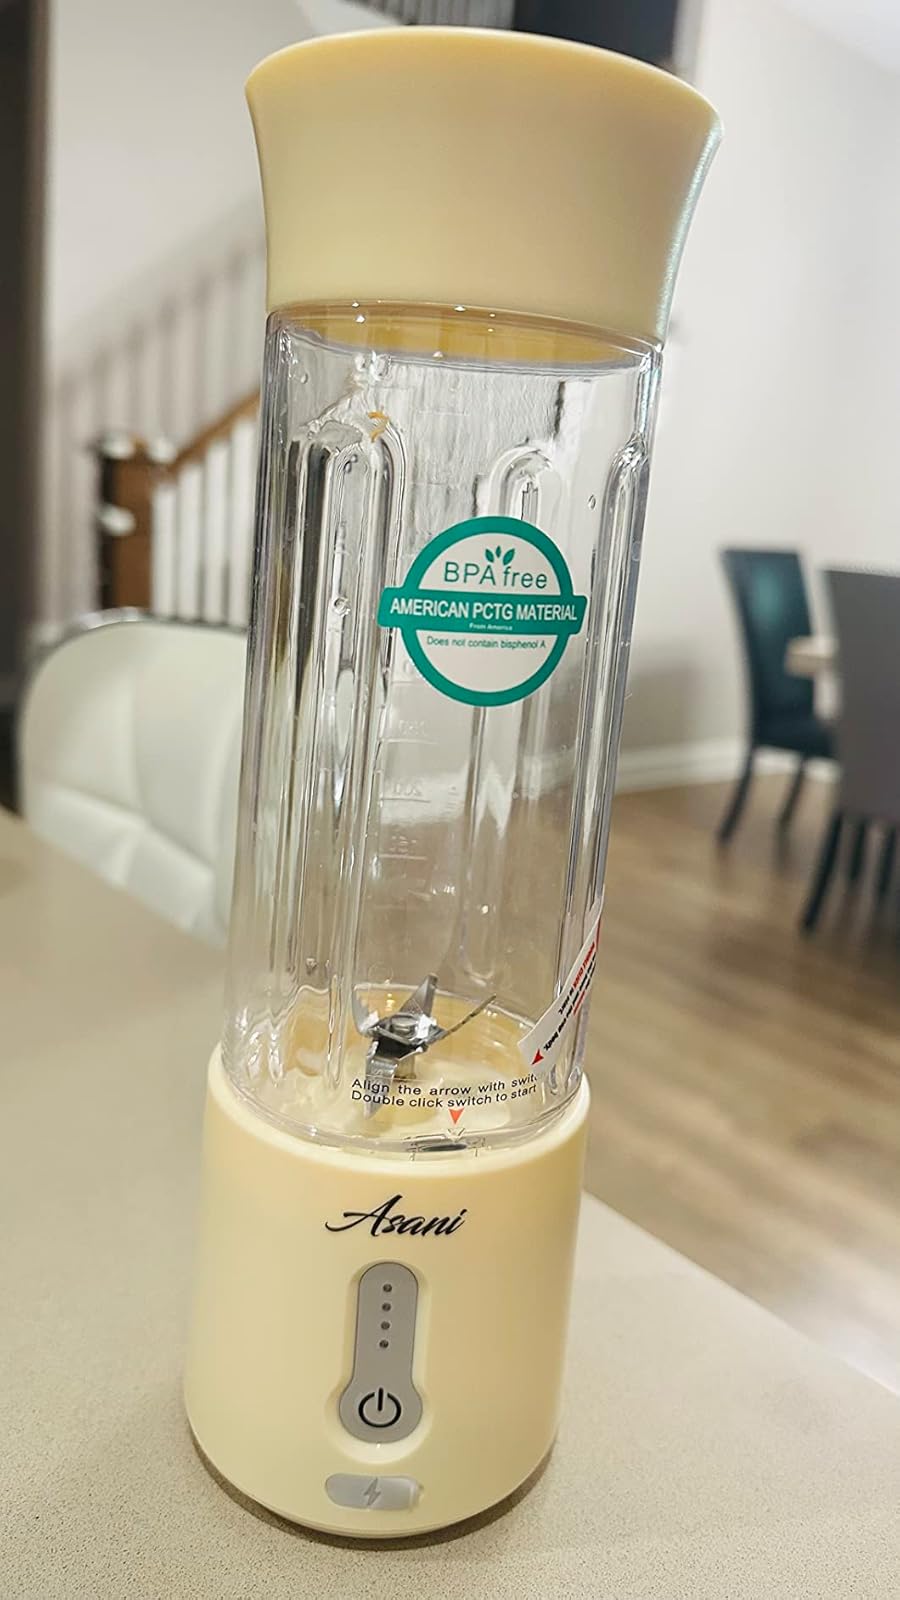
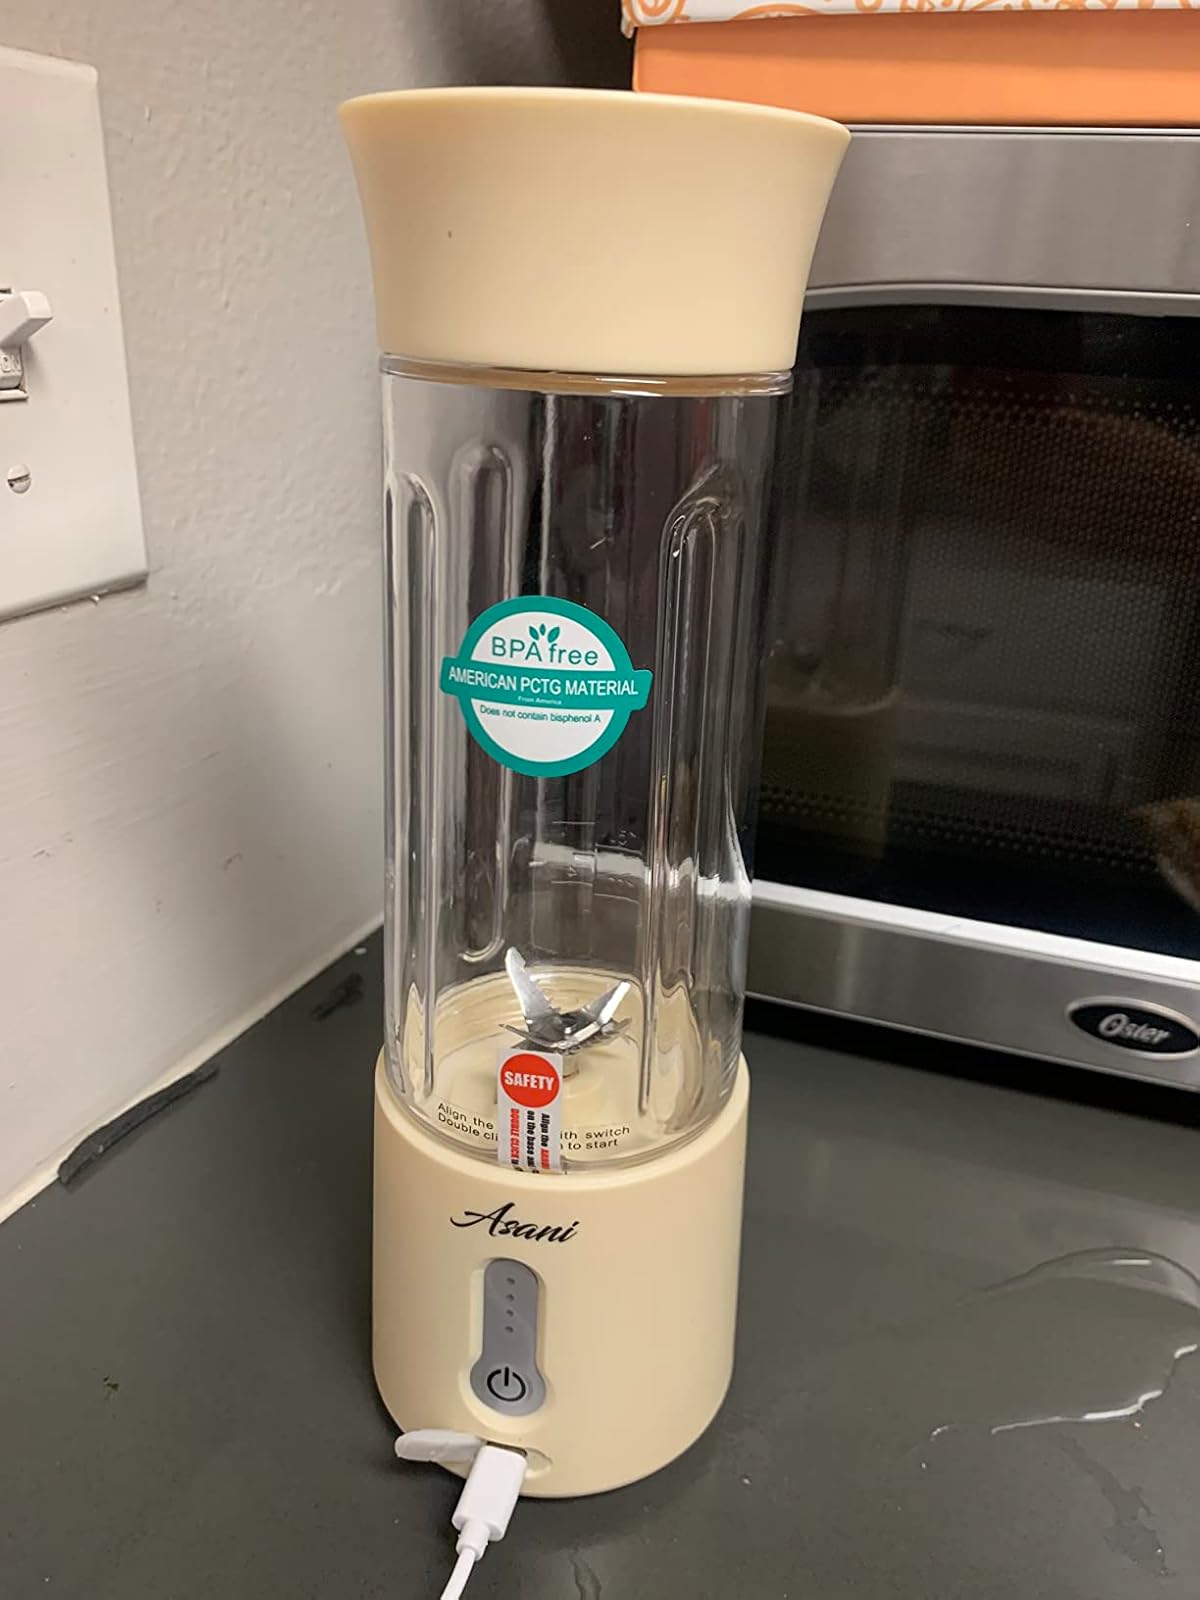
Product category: items_blender
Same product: yes